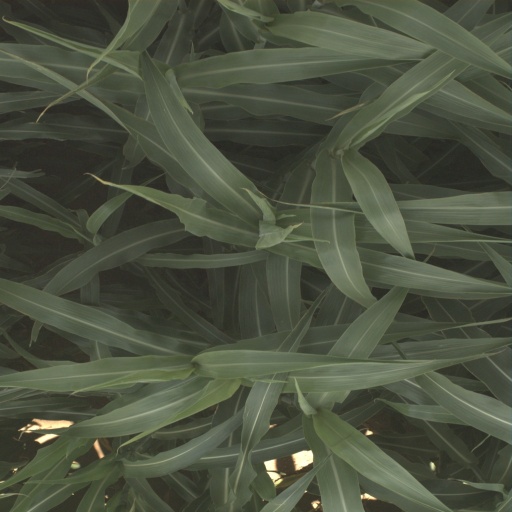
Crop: sorghum